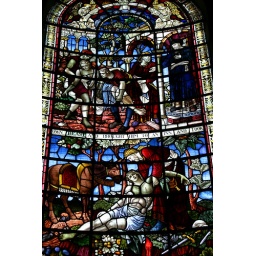
Belfast City 11-7-2009 - One of the many stained glass windows in the Belfast Cathedral.